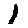
Label: 1